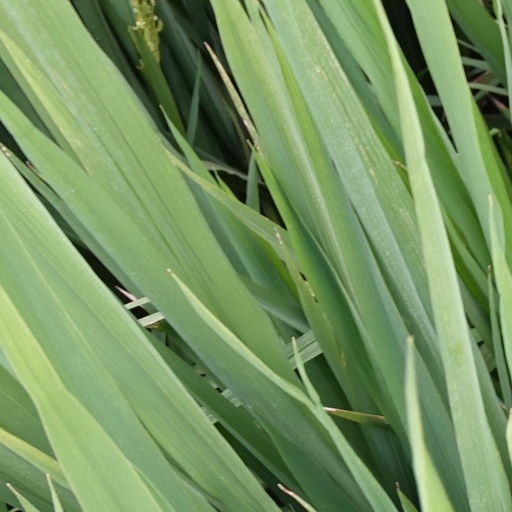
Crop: rice